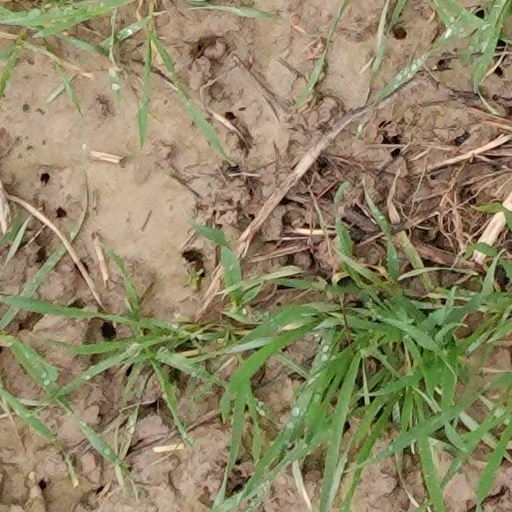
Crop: wheat